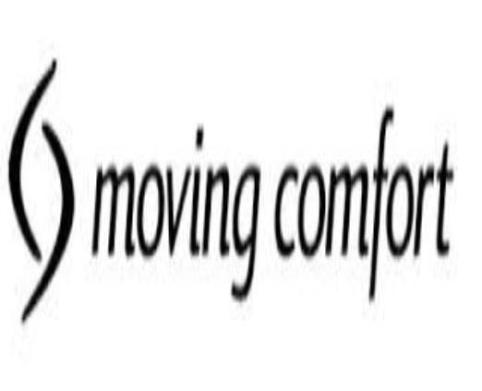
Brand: moving comfort-1
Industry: Clothes